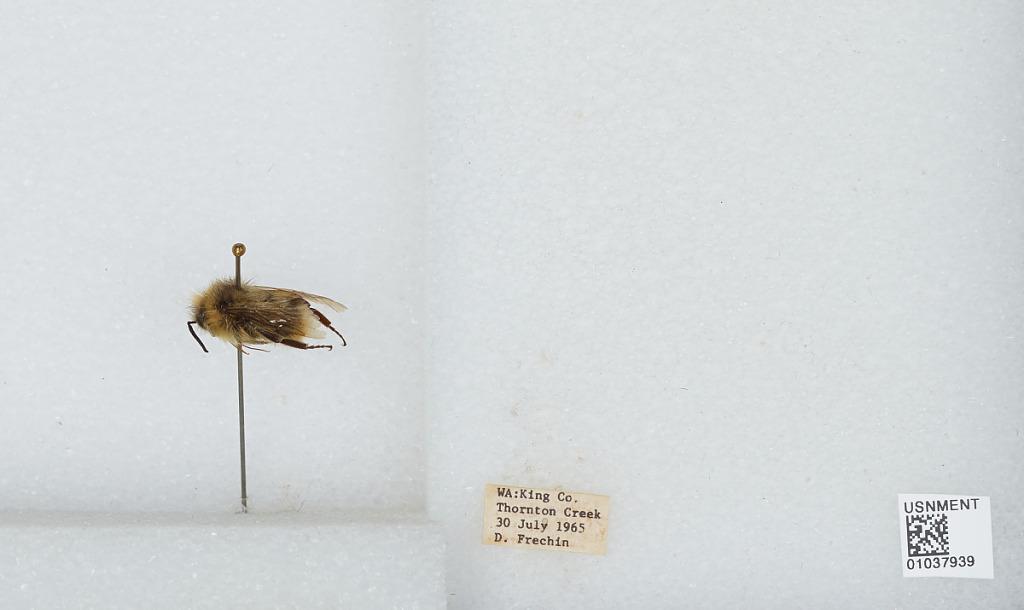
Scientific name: Bombus (Pyrobombus) mixtus Cresson
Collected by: D. Frechin
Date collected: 1965-7-30
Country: United States
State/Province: Washington
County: King
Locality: Thornton Creek
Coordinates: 47.7031, -122.309